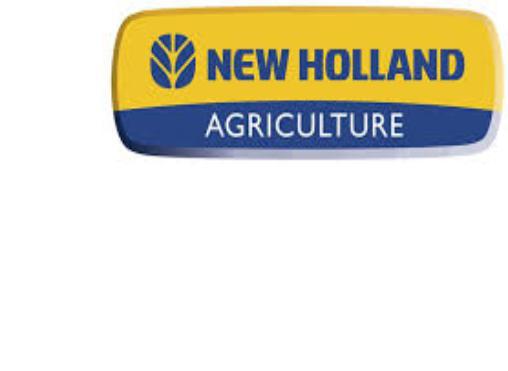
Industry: Others